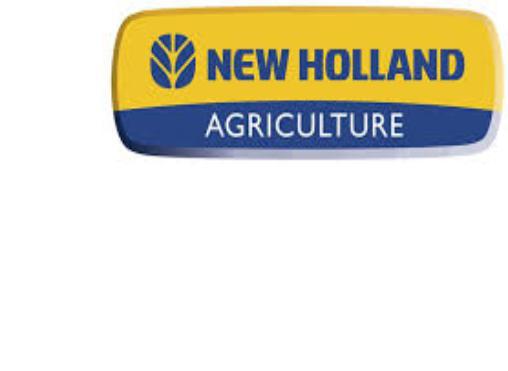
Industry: Others